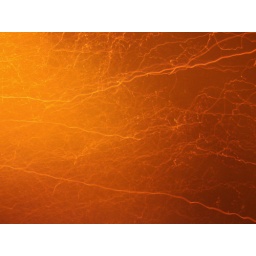
Burning ash blowing through the sky near the bonfire. Best viewed against a black background